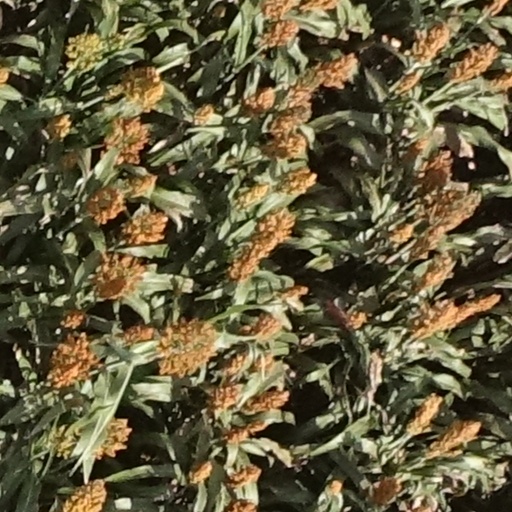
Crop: sorghum